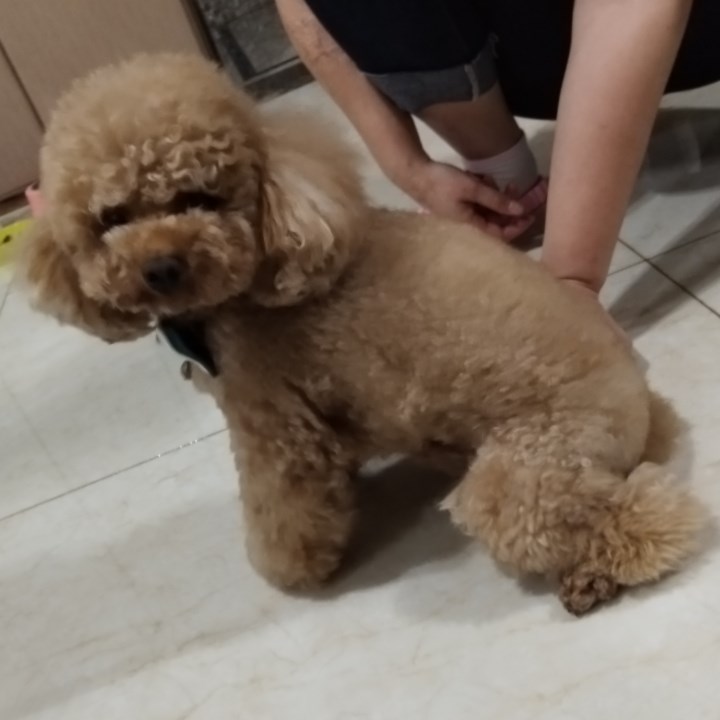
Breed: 7449-n000128-teddy